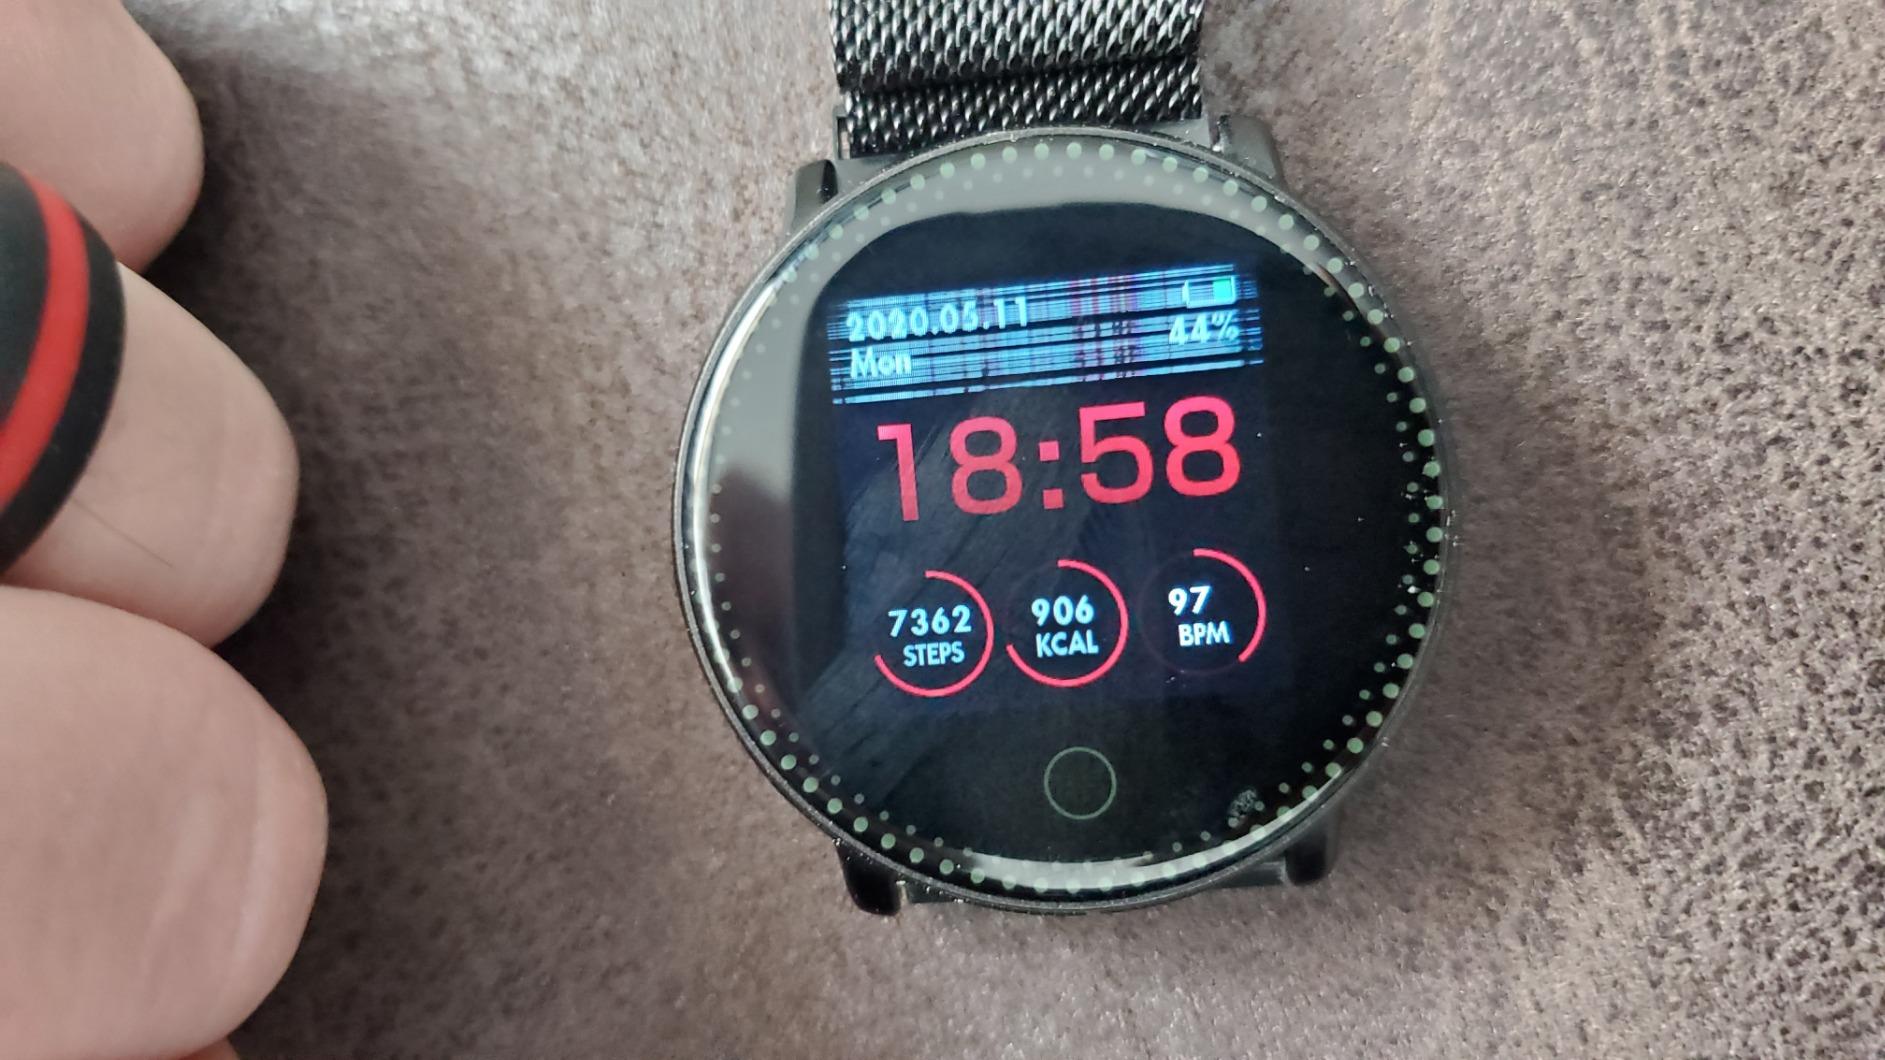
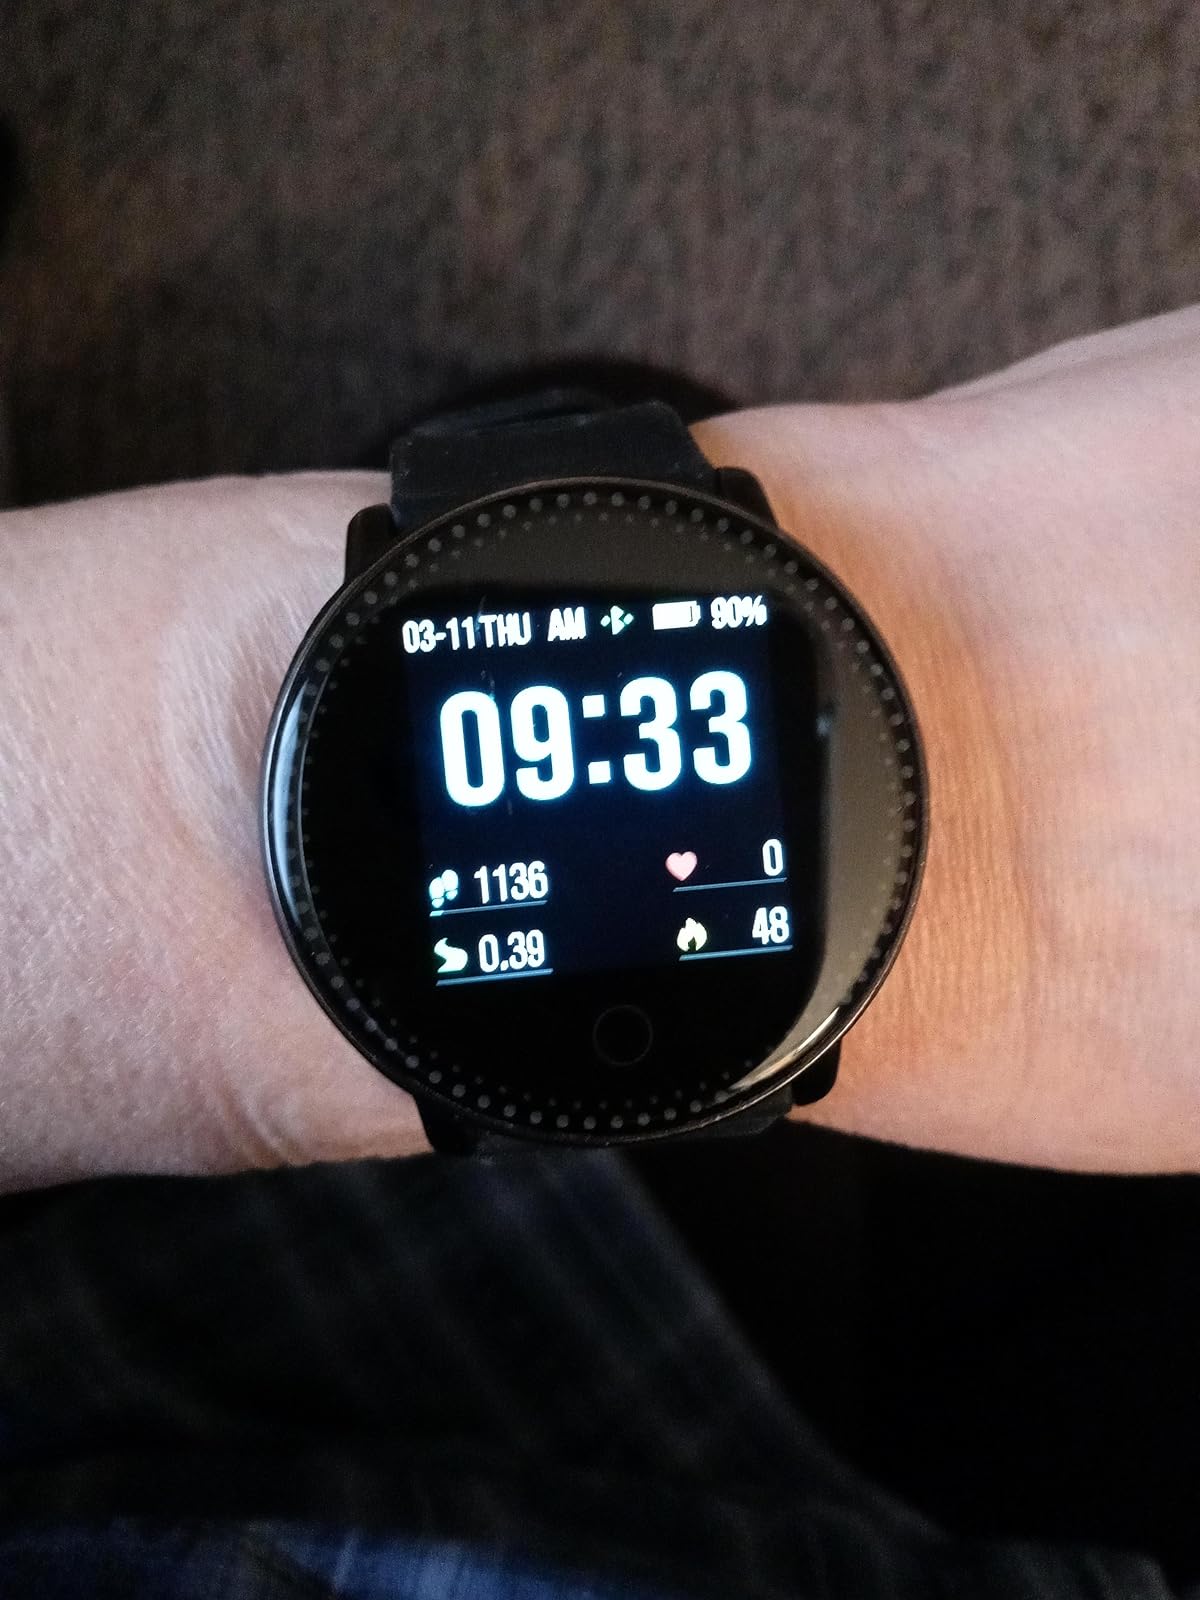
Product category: smartwatch
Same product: yes